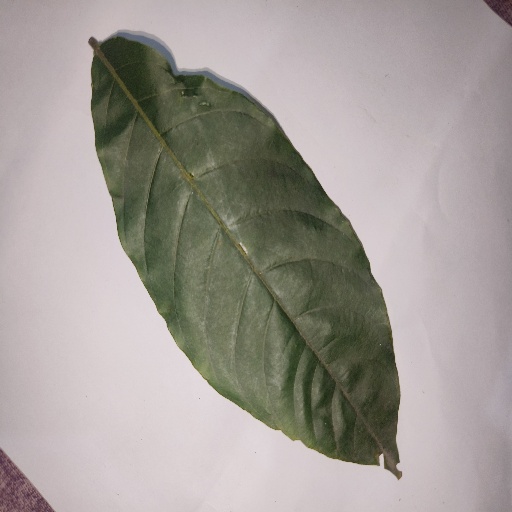
Species: HariTaki
Leaf condition: Shot Hole